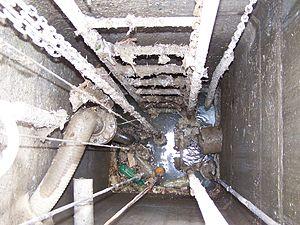
Pompes de relevage submersibles classiques
Le pompage en ligne est une façon de relever des effluents bruts gravitaires directement depuis l’écoulement sans fosse de collecte ou puisard. La pompe s'adapte au débit d'eau arrivant grâce à un variateur de fréquence.